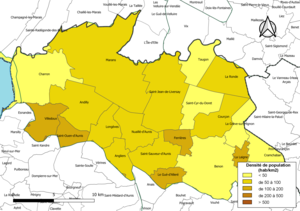
Carte des densités de population (millésimée 2016) des communes de la communauté de communes la Communauté de communes Aunis Atlantique, département de la Charente-Maritime, France. Composition au 1er janvier 2019.
La Communauté de communes Aunis Atlantique est une communauté de communes française, située dans le département de la Charente-Maritime, région Nouvelle-Aquitaine, qui a été créée le 1ᵉʳ janvier 2014. Elle est issue de la fusion entre la Communauté de communes du Pays Marandais et la Communauté de communes du canton de Courçon.